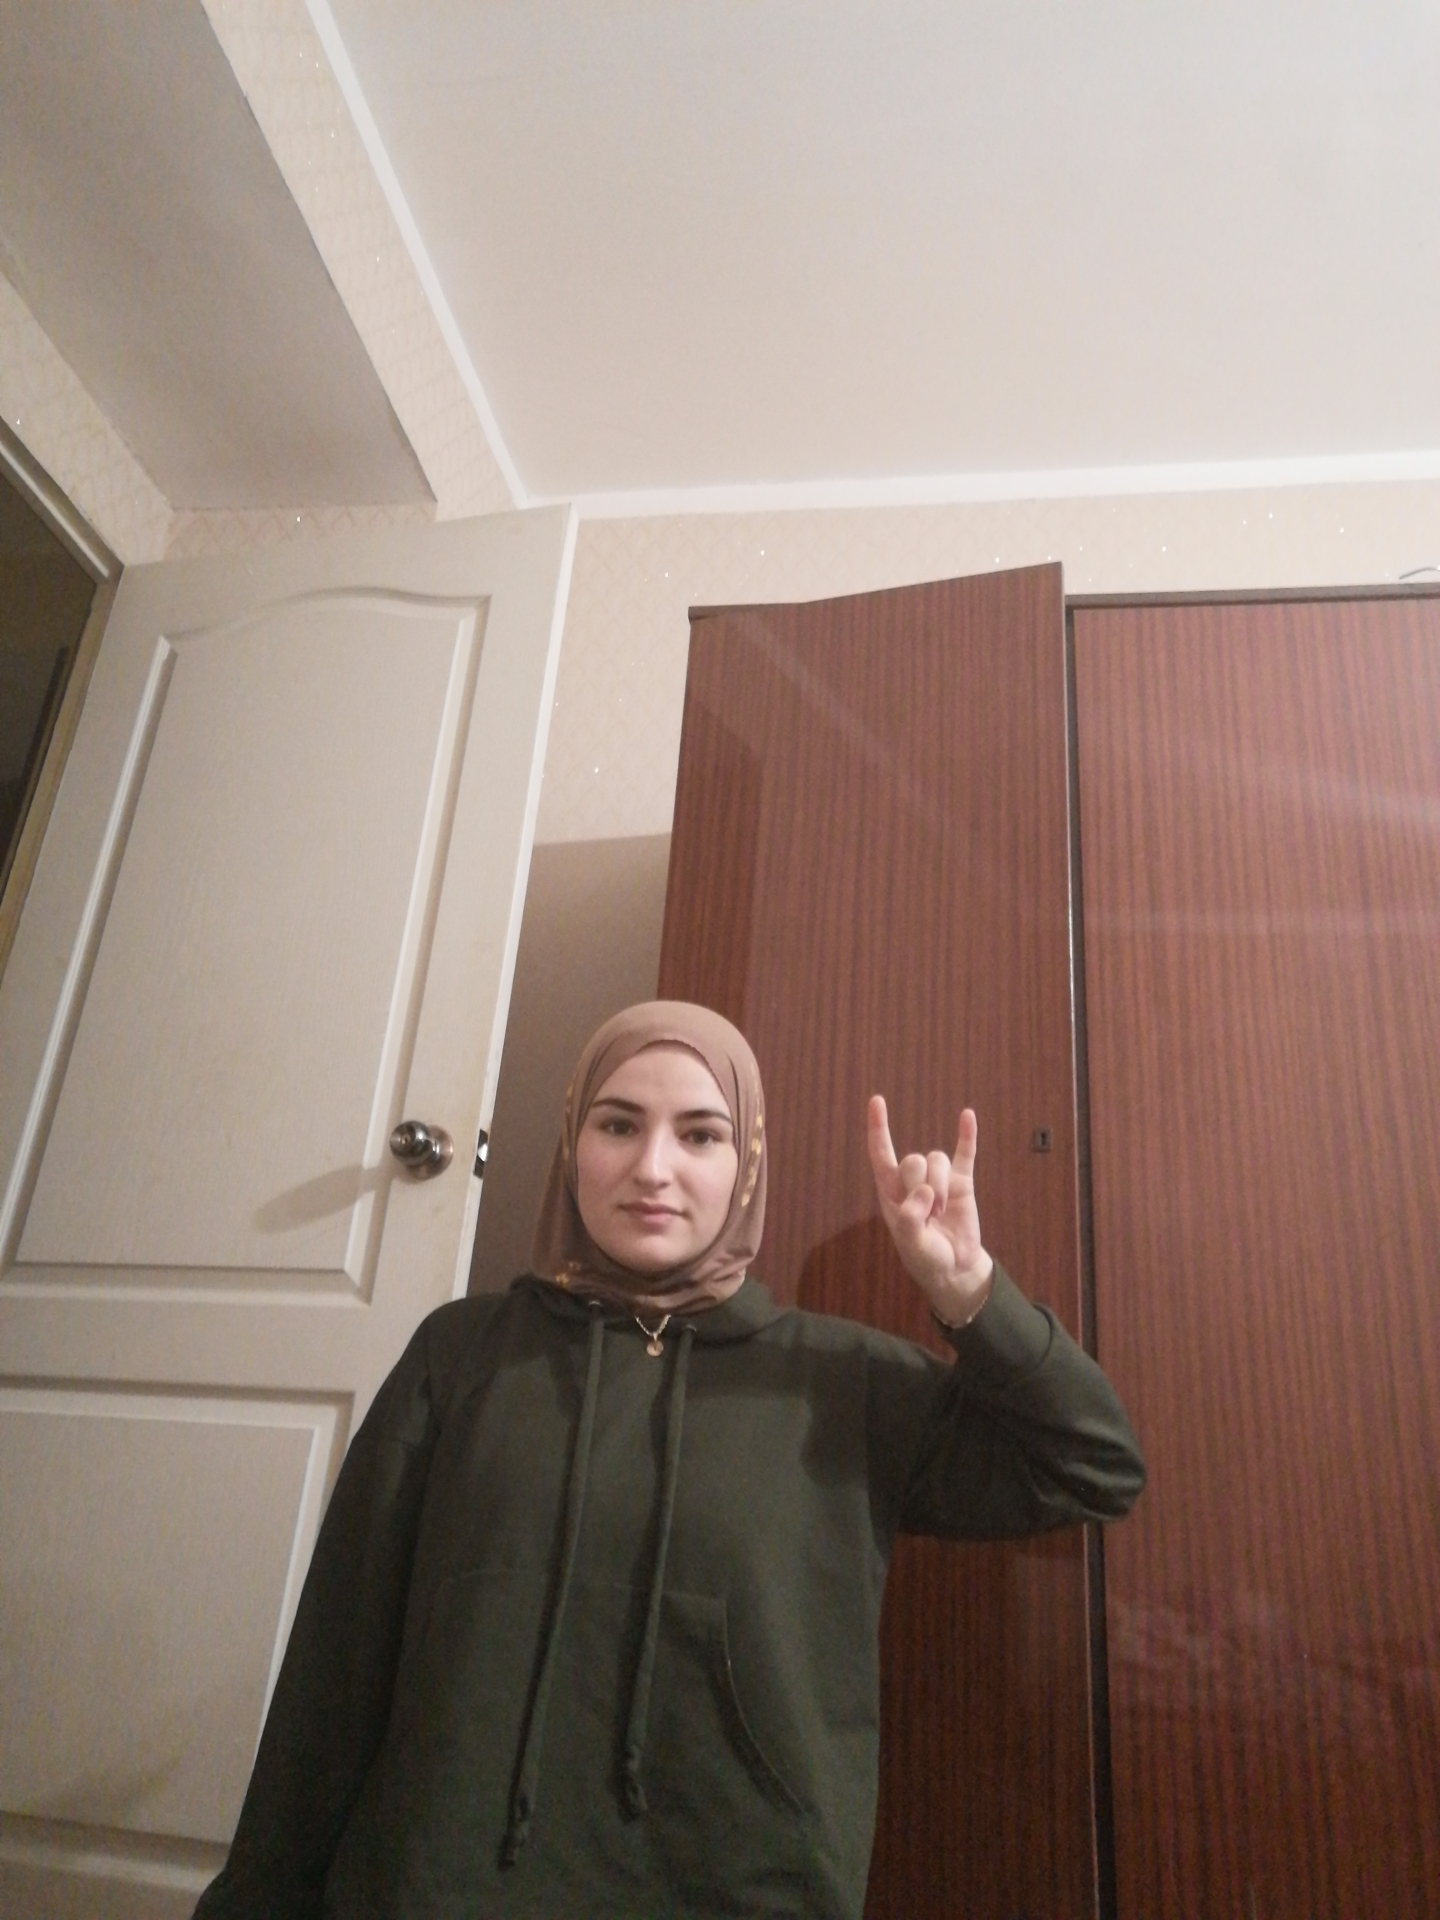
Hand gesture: rock